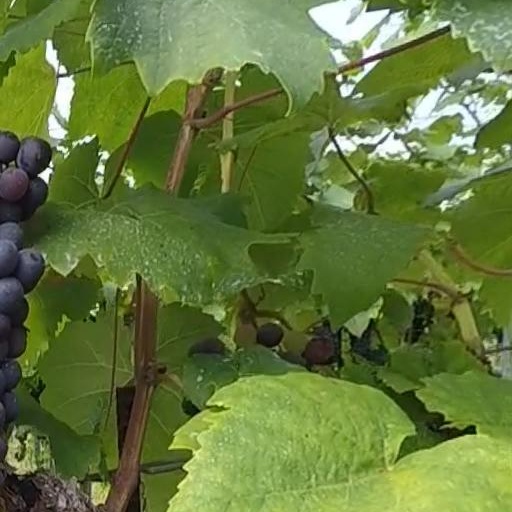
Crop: grape